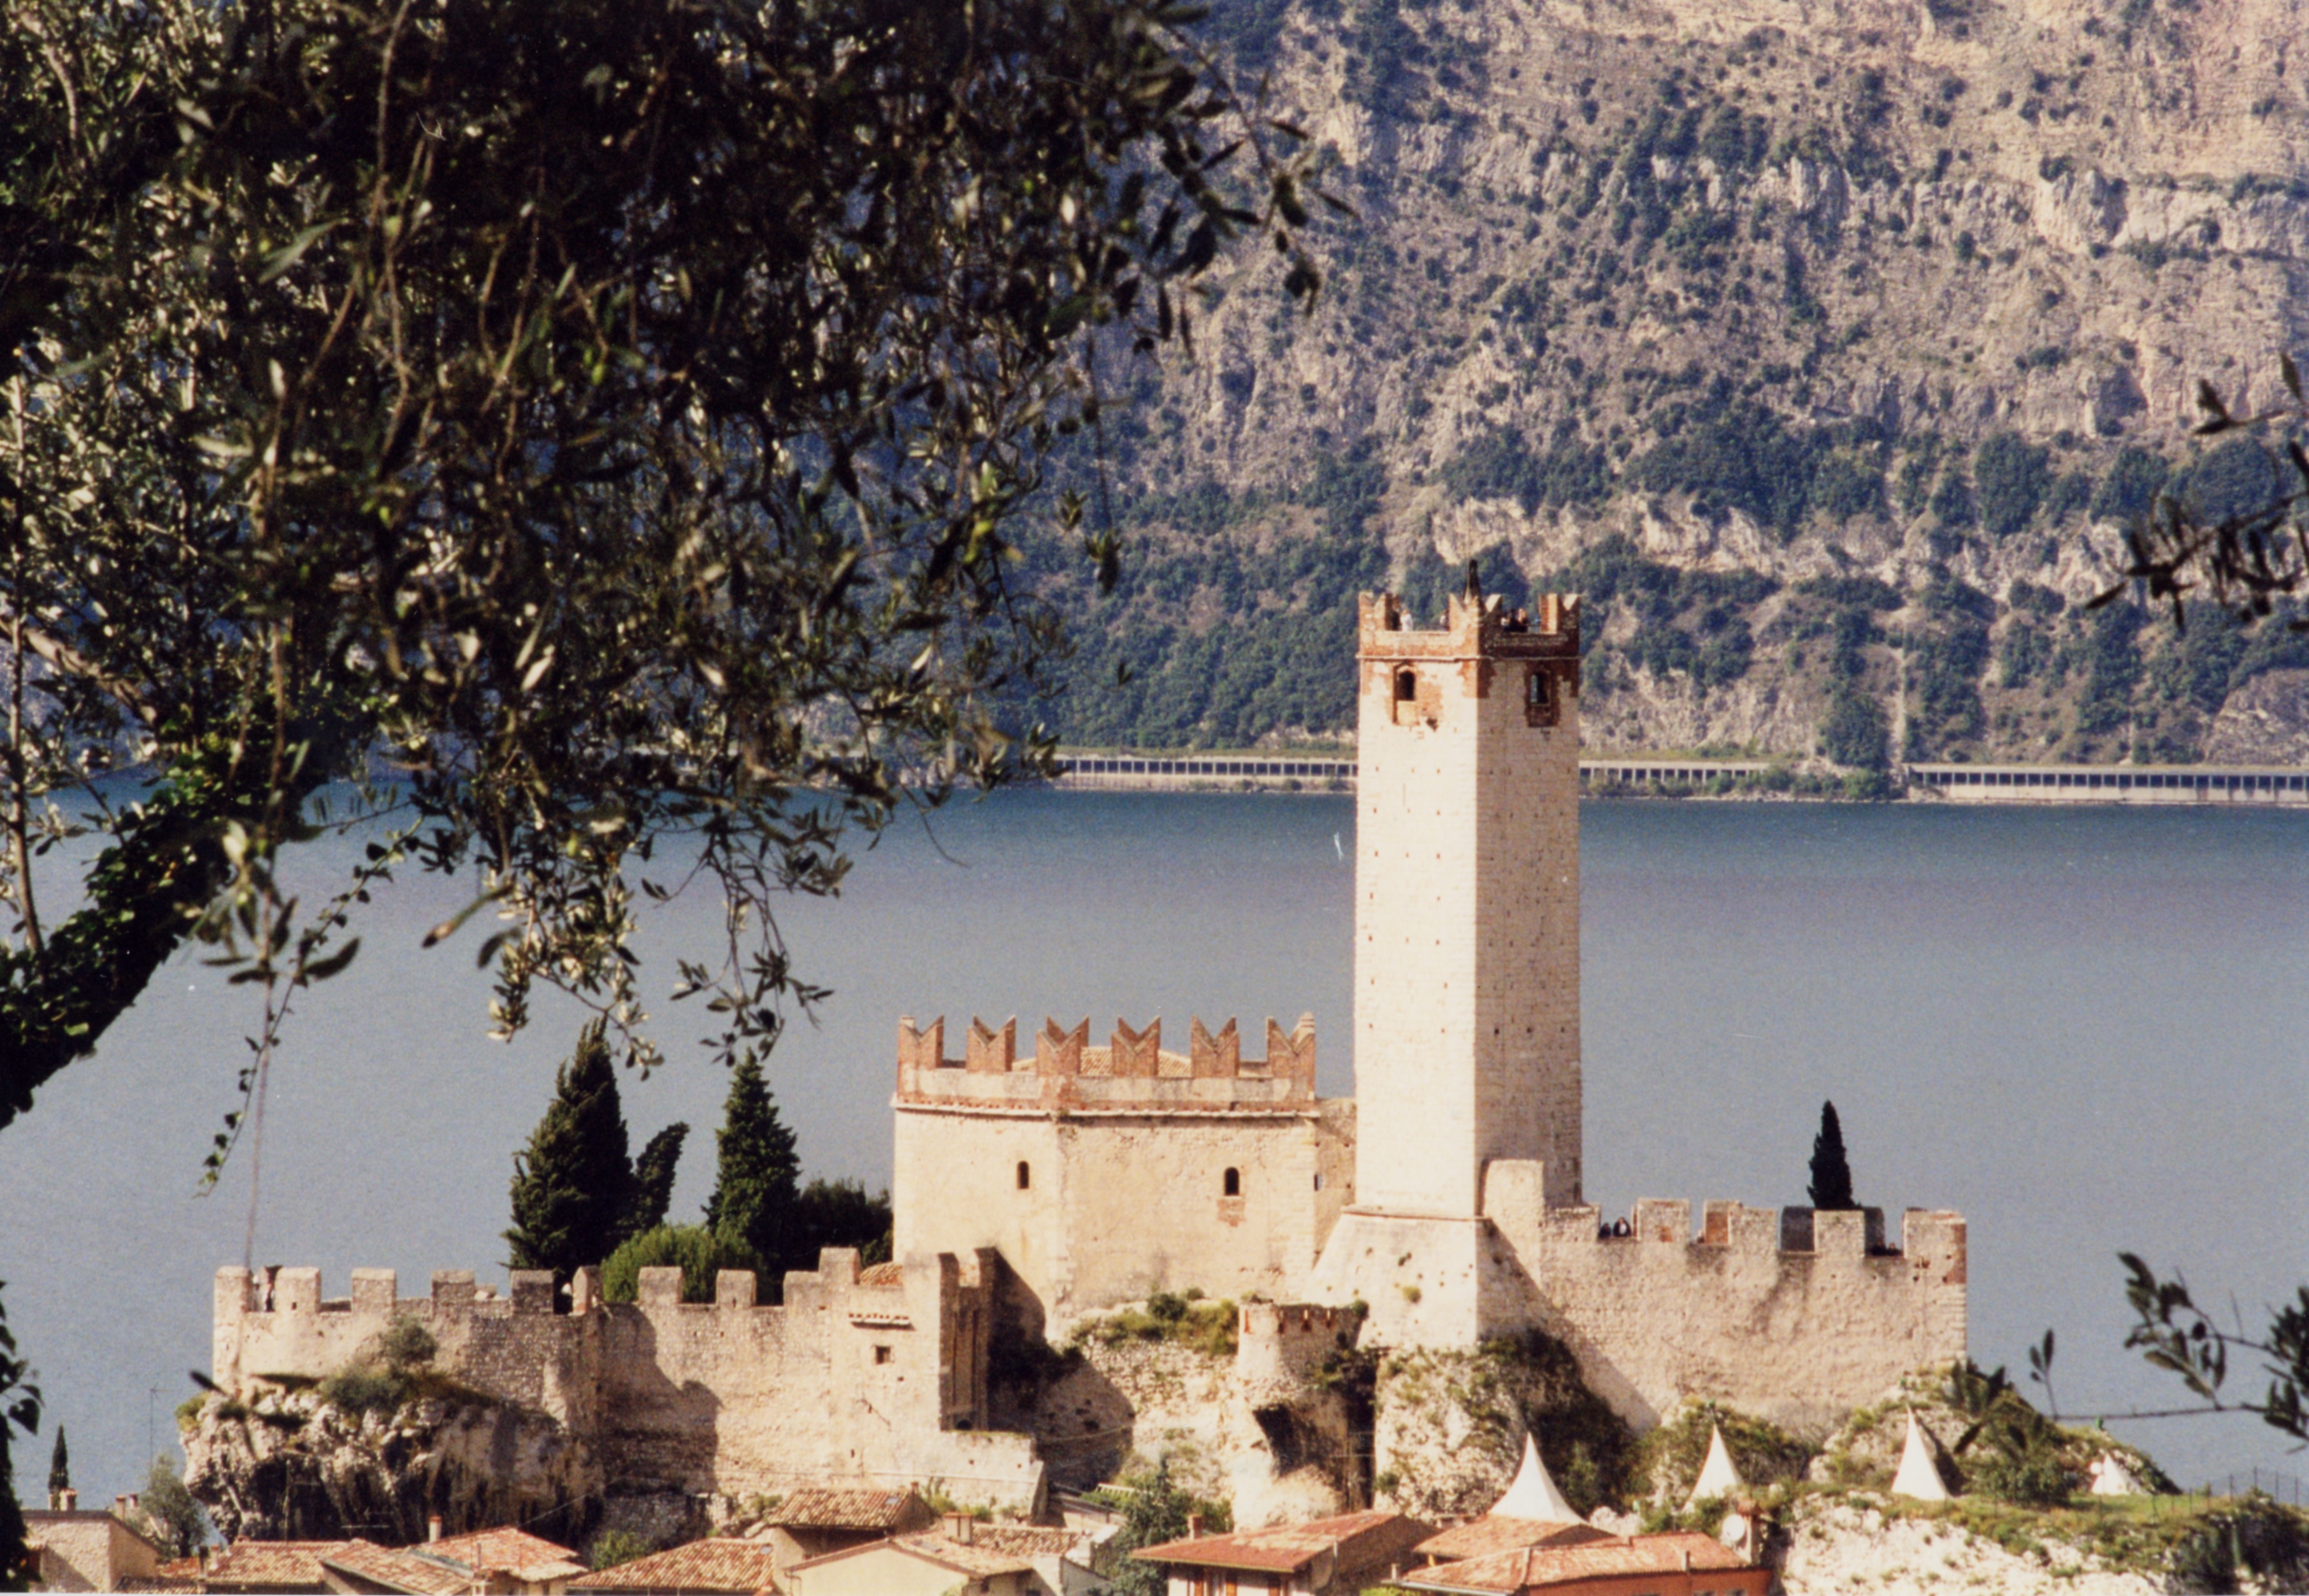
winter, flower, castle, italy, tourism, garda, malcesine